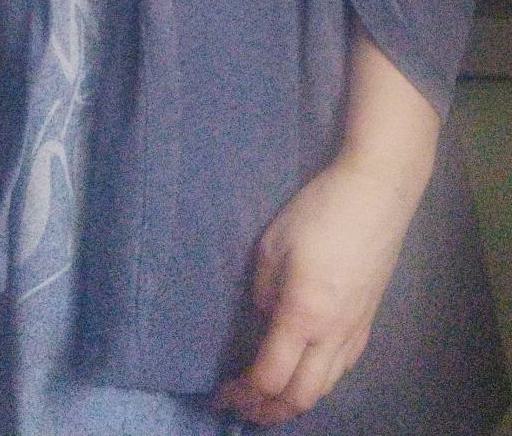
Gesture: no_gesture